Dew pond

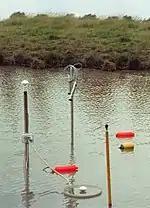
Instruments measuring condensation and evaporation at a Helmfleeth dew pond, 1970

In situ measurements of evaporation and condensation were taken at the Helmfleeth dew pond in Poppenbüll municipality (Eiderstedt Peninsula in Schleswig-Holstein, Germany) using meteorological measuring instruments and a floating evaporation pan after Bernhard Brockamp & Julius Werner (1970). These measurements proved the dew formation on the basis of temperature changes and the weather conditions. The Helmfleeth dew pond is part of the water supply for a marsh area and is still in use today.